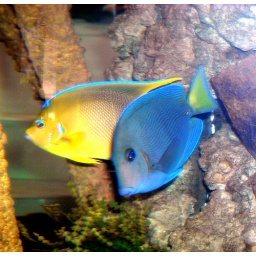
These fish were in a giant glass aquarium in the lobby of my hotel in Key West, Florida.